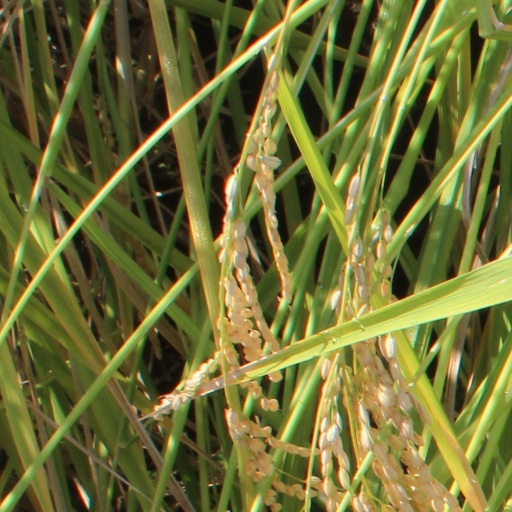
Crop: rice